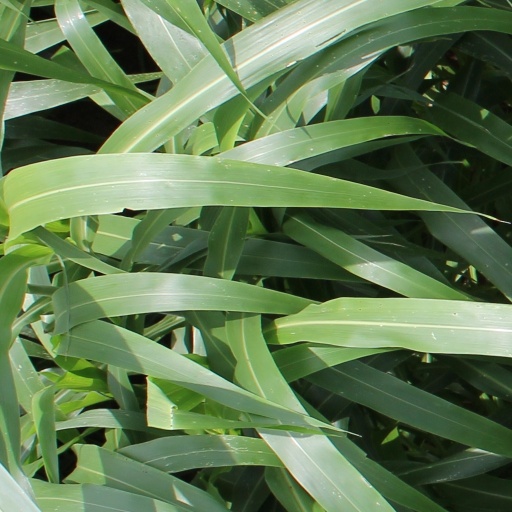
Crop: sorghum